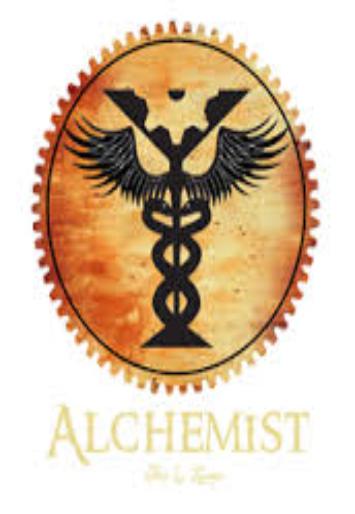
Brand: Alchemist
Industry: Clothes